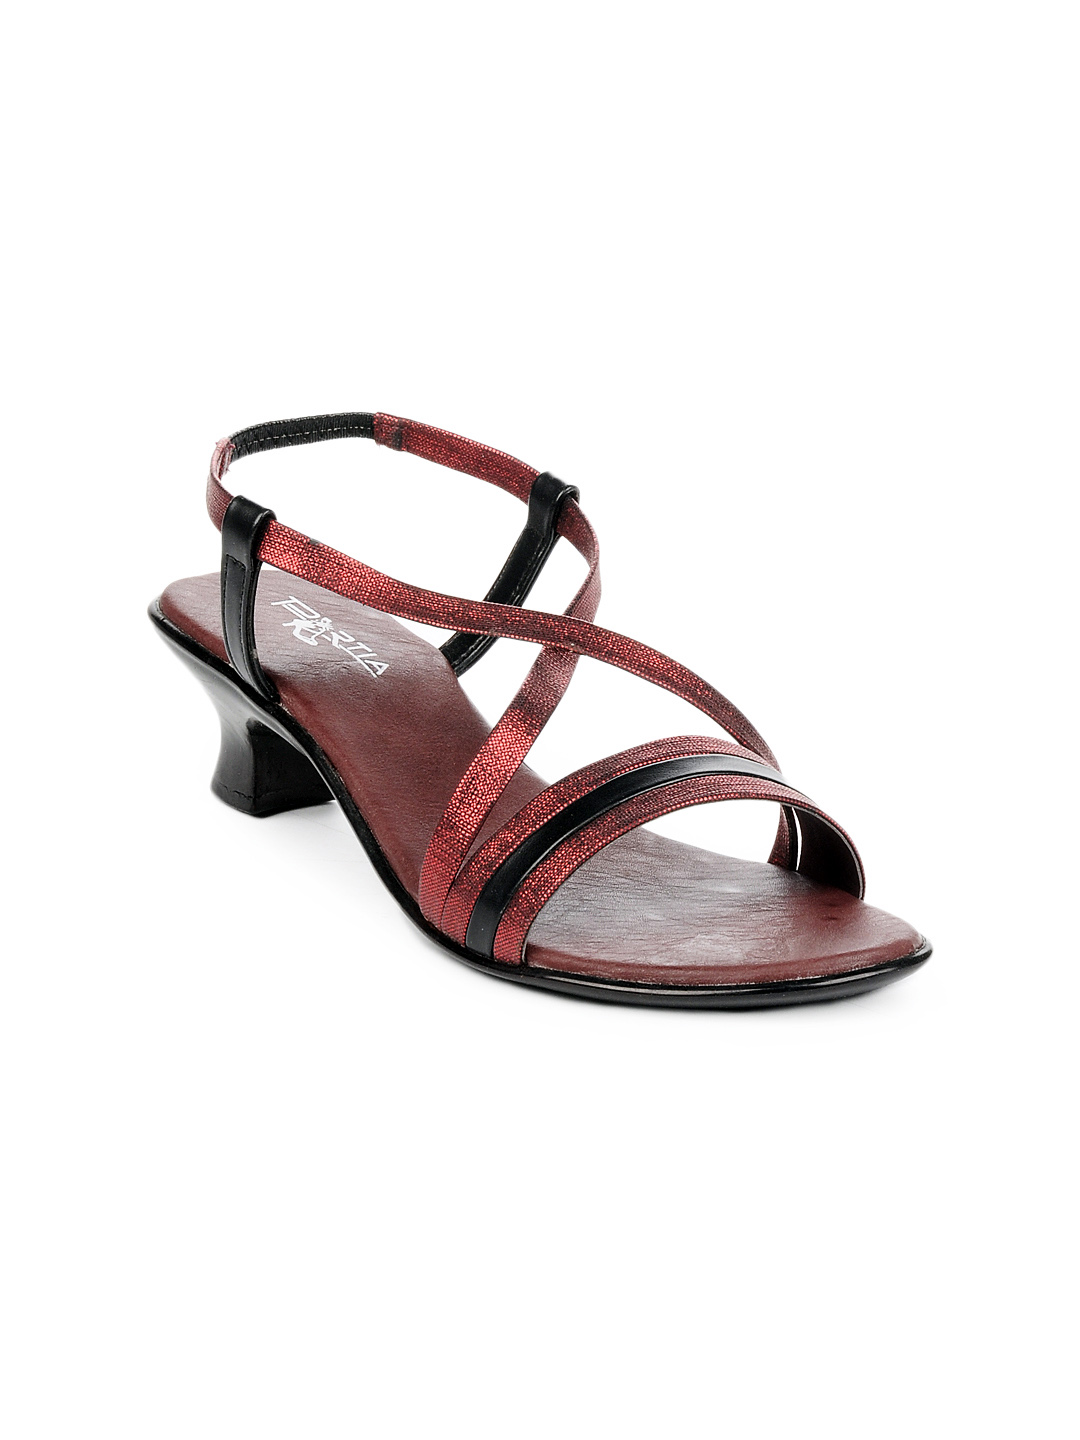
Portia Women Red Heels
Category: Footwear / Shoes / Heels
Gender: Women
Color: Red
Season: Winter 2012
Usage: Ethnic